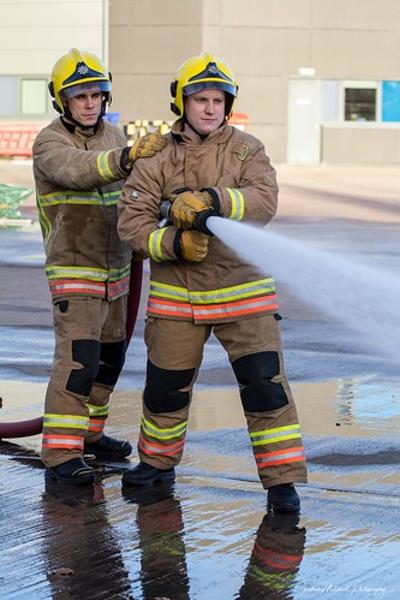
回答: フラれた彼女の家が現場なので手前の庭に放水